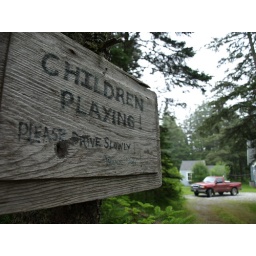
A very old worn sign near my house in the road in front of my driveway